List of birds of Jamaica

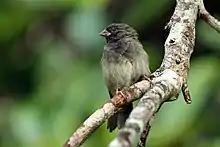
Male black-faced grassquit

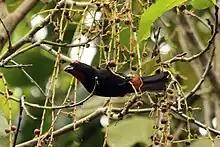
Greater Antillean bullfinch

The tanagers are a large group of small to medium-sized passerine birds restricted to the New World, mainly in the tropics. Many species are brightly coloured. As a family they are omnivorous, but individual species specialize in eating fruits, seeds, insects, or other types of food. Most have short, rounded wings.